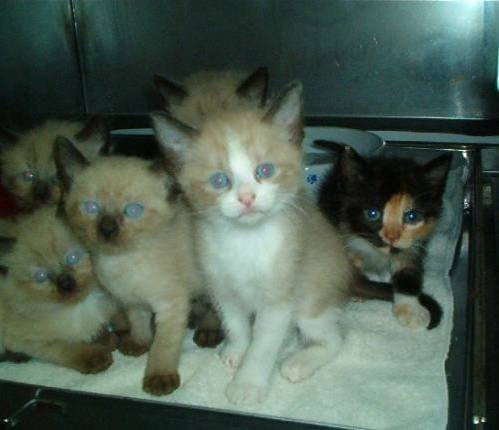
Label: cat